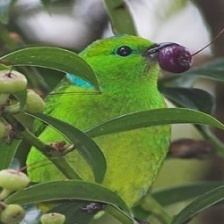
Species: GOLDEN CHLOROPHONIA
Scientific name: CHLOROPHONIA CALLOPHRYS